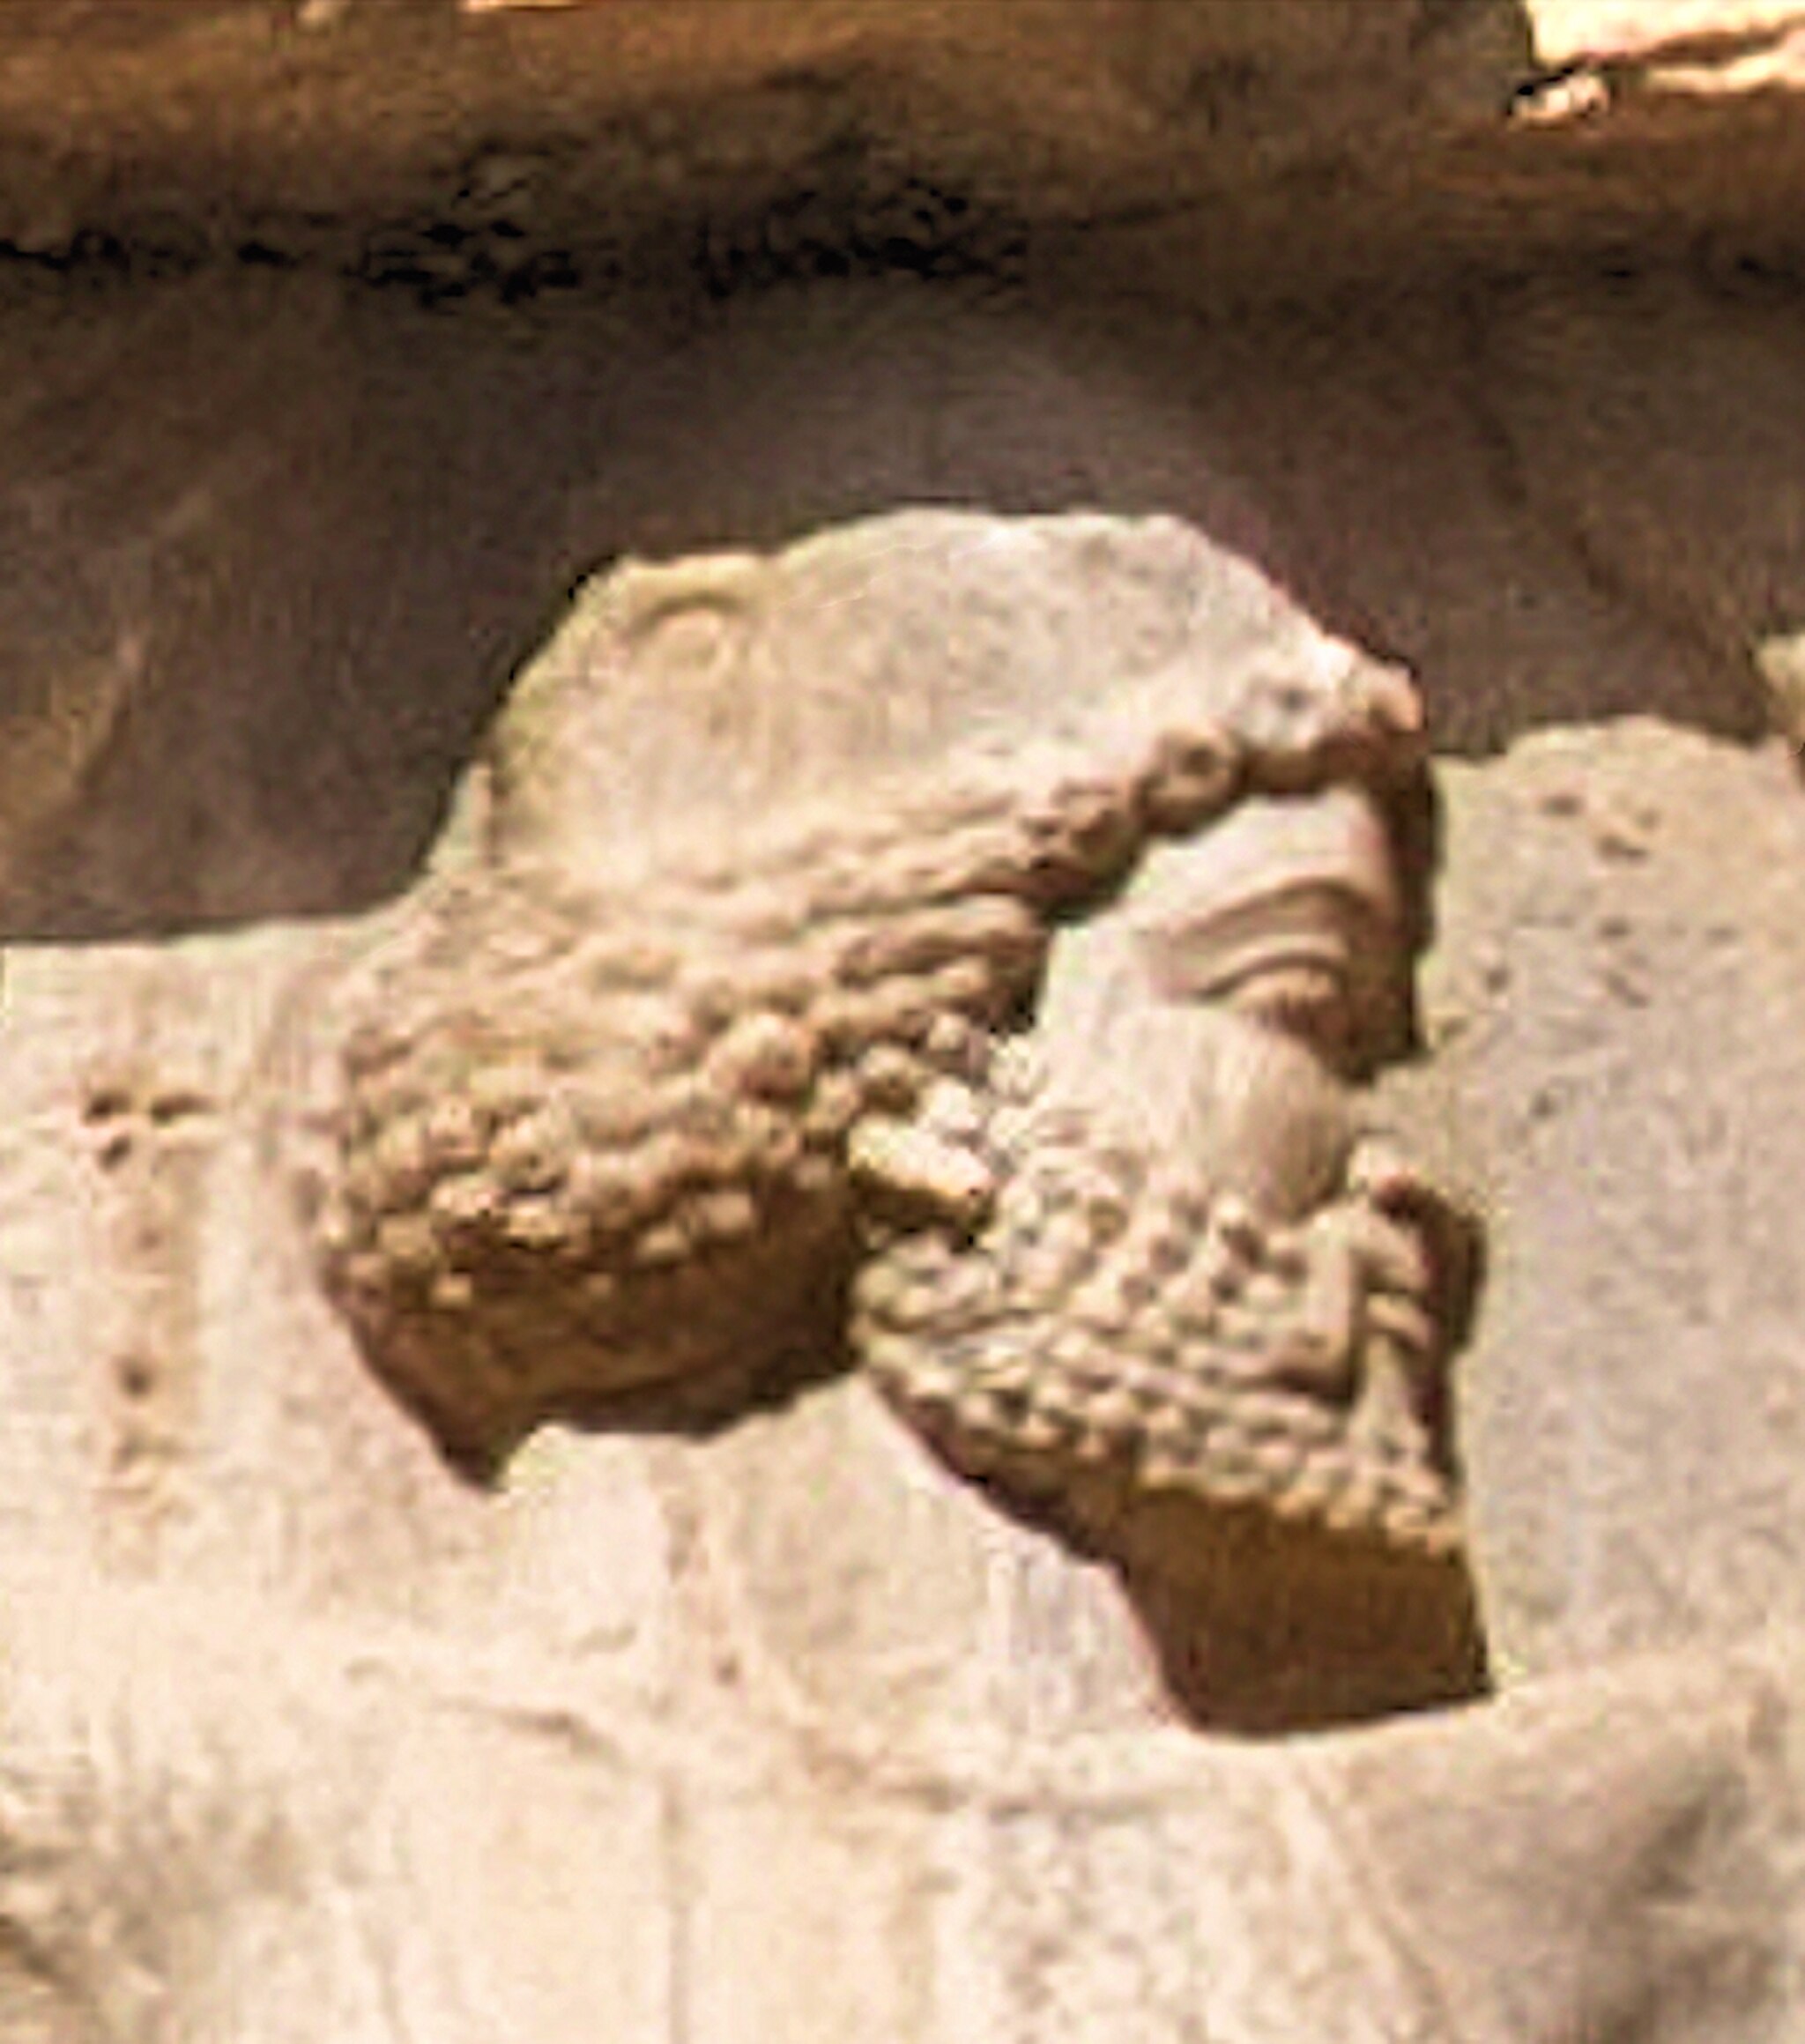
Title: Xerxes detail Gandharan head
Description: Xerxes detail Gandharan head
Date: 2010-04-19 15:51:50
Categories: Tomb of Xerxes I, Extracted images